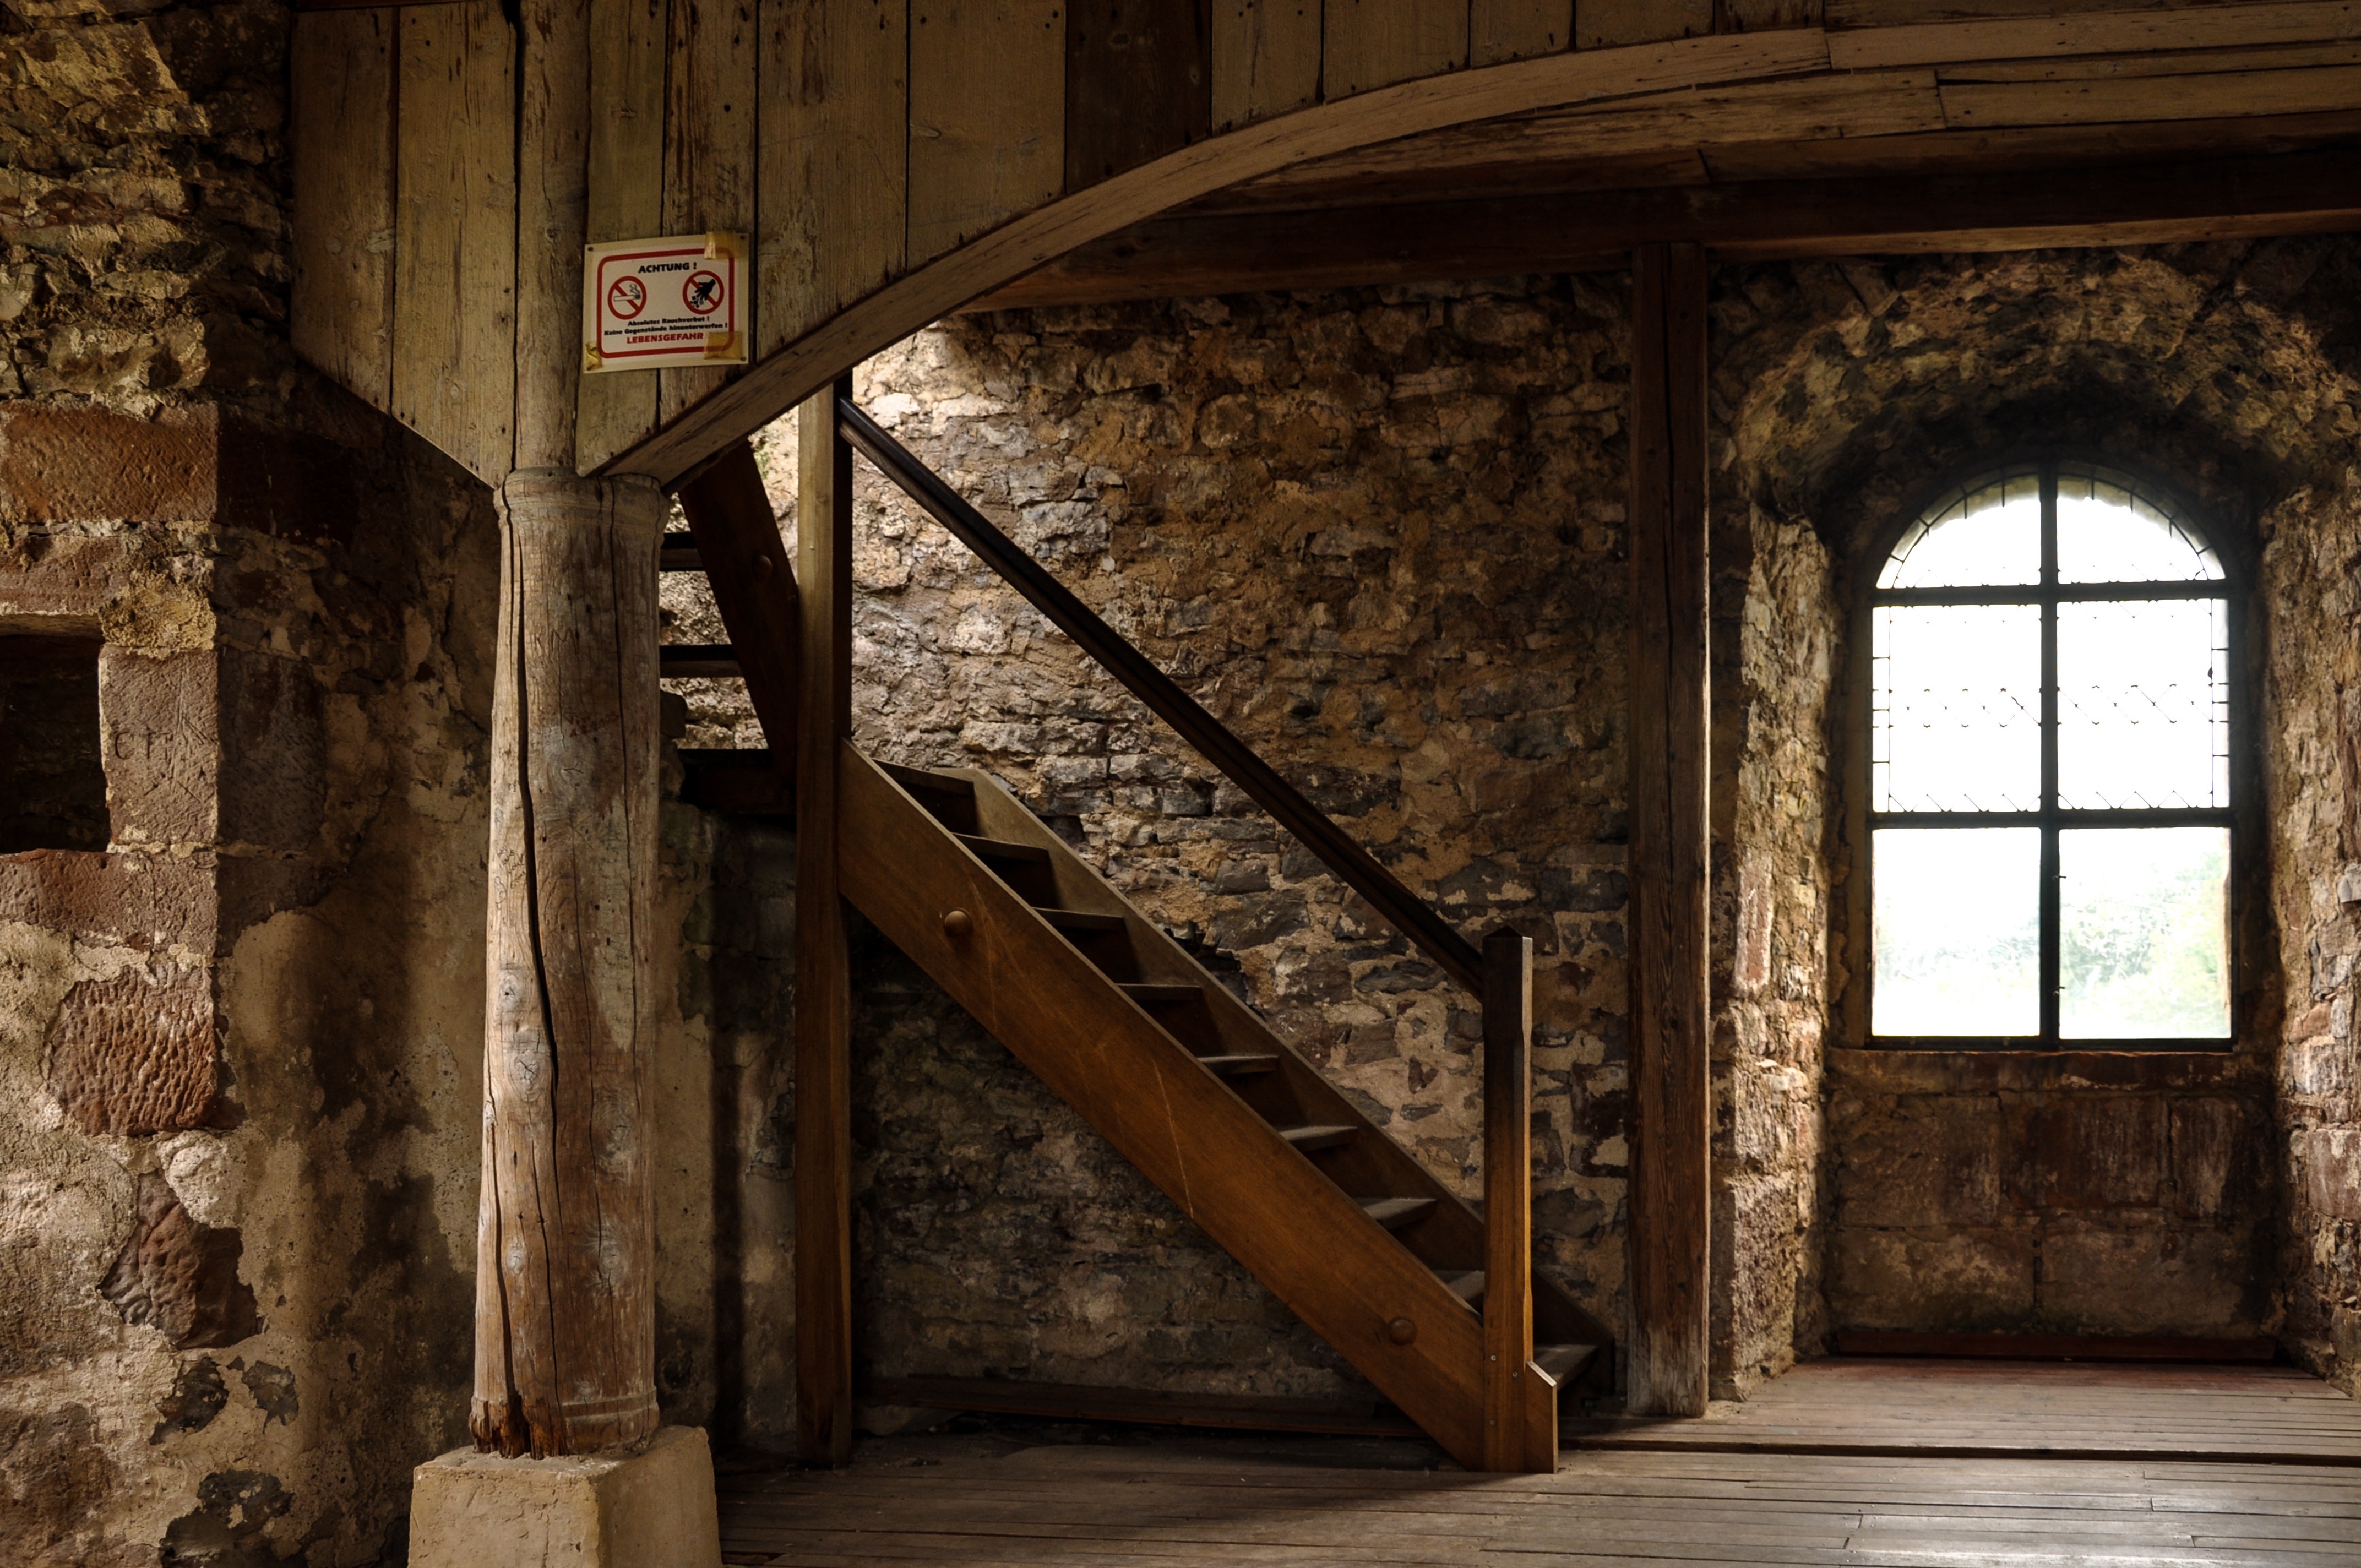
architecture, wood, house, window, arch, column, chapel, temple, ruins, estate, ancient history